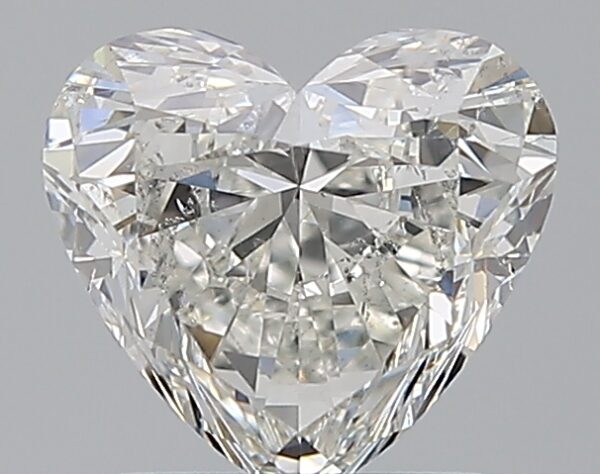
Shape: heart
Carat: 1.29
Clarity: SI2
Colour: H
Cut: EX
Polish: EX
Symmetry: EX
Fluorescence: F
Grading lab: GIA
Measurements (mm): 6.79 x 7.39 x 4.15